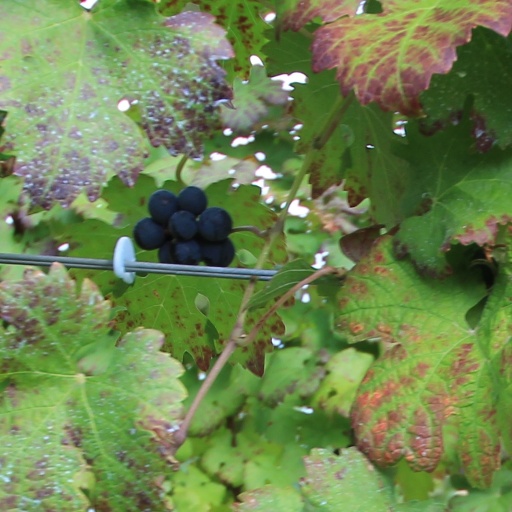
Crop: grape